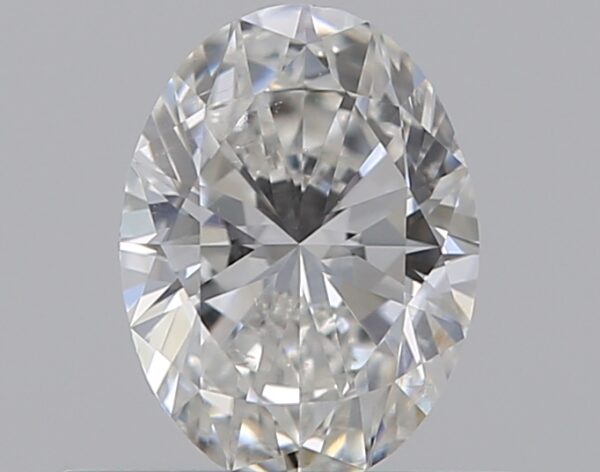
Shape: oval
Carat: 0.52
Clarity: SI2
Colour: E
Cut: EX
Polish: EX
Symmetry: VG
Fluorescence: ST
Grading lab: GIA
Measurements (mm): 6.19 x 4.6 x 2.87